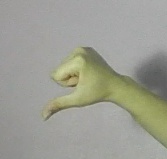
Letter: waw